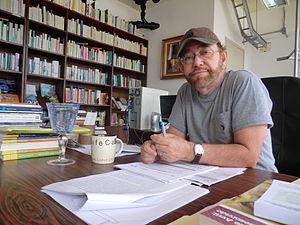
La culture du Venezuela, pays d'Amérique du Sud façade atlantique, désigne d'abord les pratiques culturelles observables de ses habitants.